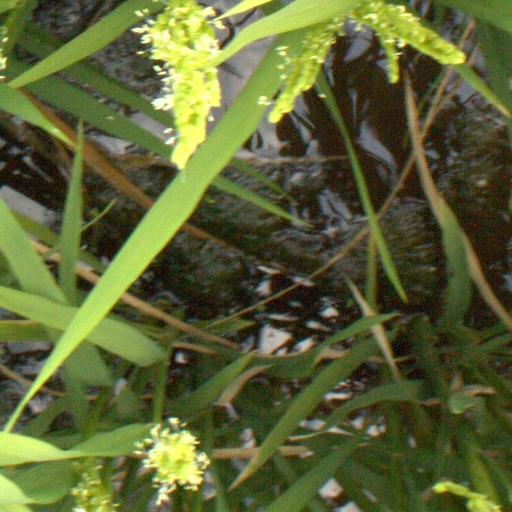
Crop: rice